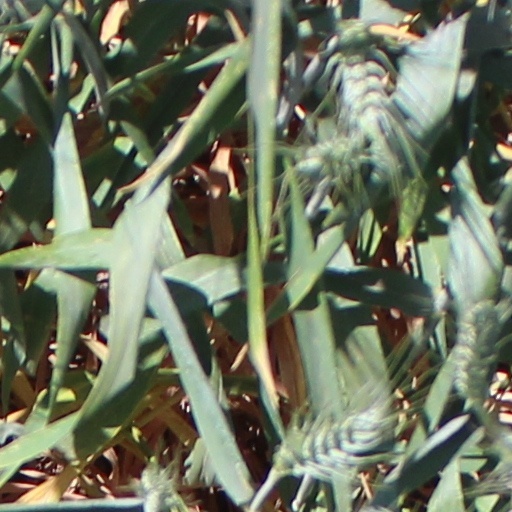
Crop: wheat